Memory of a Broken Dimension

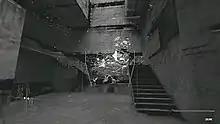
Screenshot from Memory of a Broken Dimension's world

"Memory of a Broken Dimension" begins with a command prompt interface called RELICS through which the player must navigate to reach the game world. Once inside the first-person perspective 3D game, the player will find themselves in black and white, distorted and static-filled areas. The player must move around shattered objects until their perspective shows them as a single object, at which point they can lock them in place as that object.